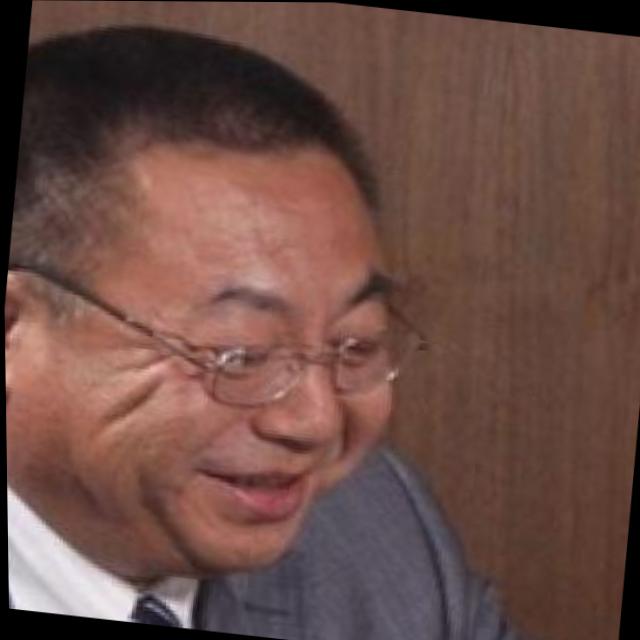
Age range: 45-64